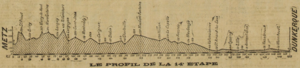
Tour de France 1919. Profil 14e étape
La 14ᵉ étape du Tour de France 1919 s'est déroulée le 25 juillet.